Károly Holecz

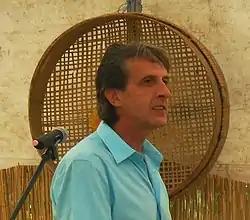
Károly Holecz in Orfalu (2013)

Károly Holecz (born 24 February 1969) is a Slovenian writer, journalist, and former mayor of the village of Orfalu, near Szentgotthárd, Hungary.